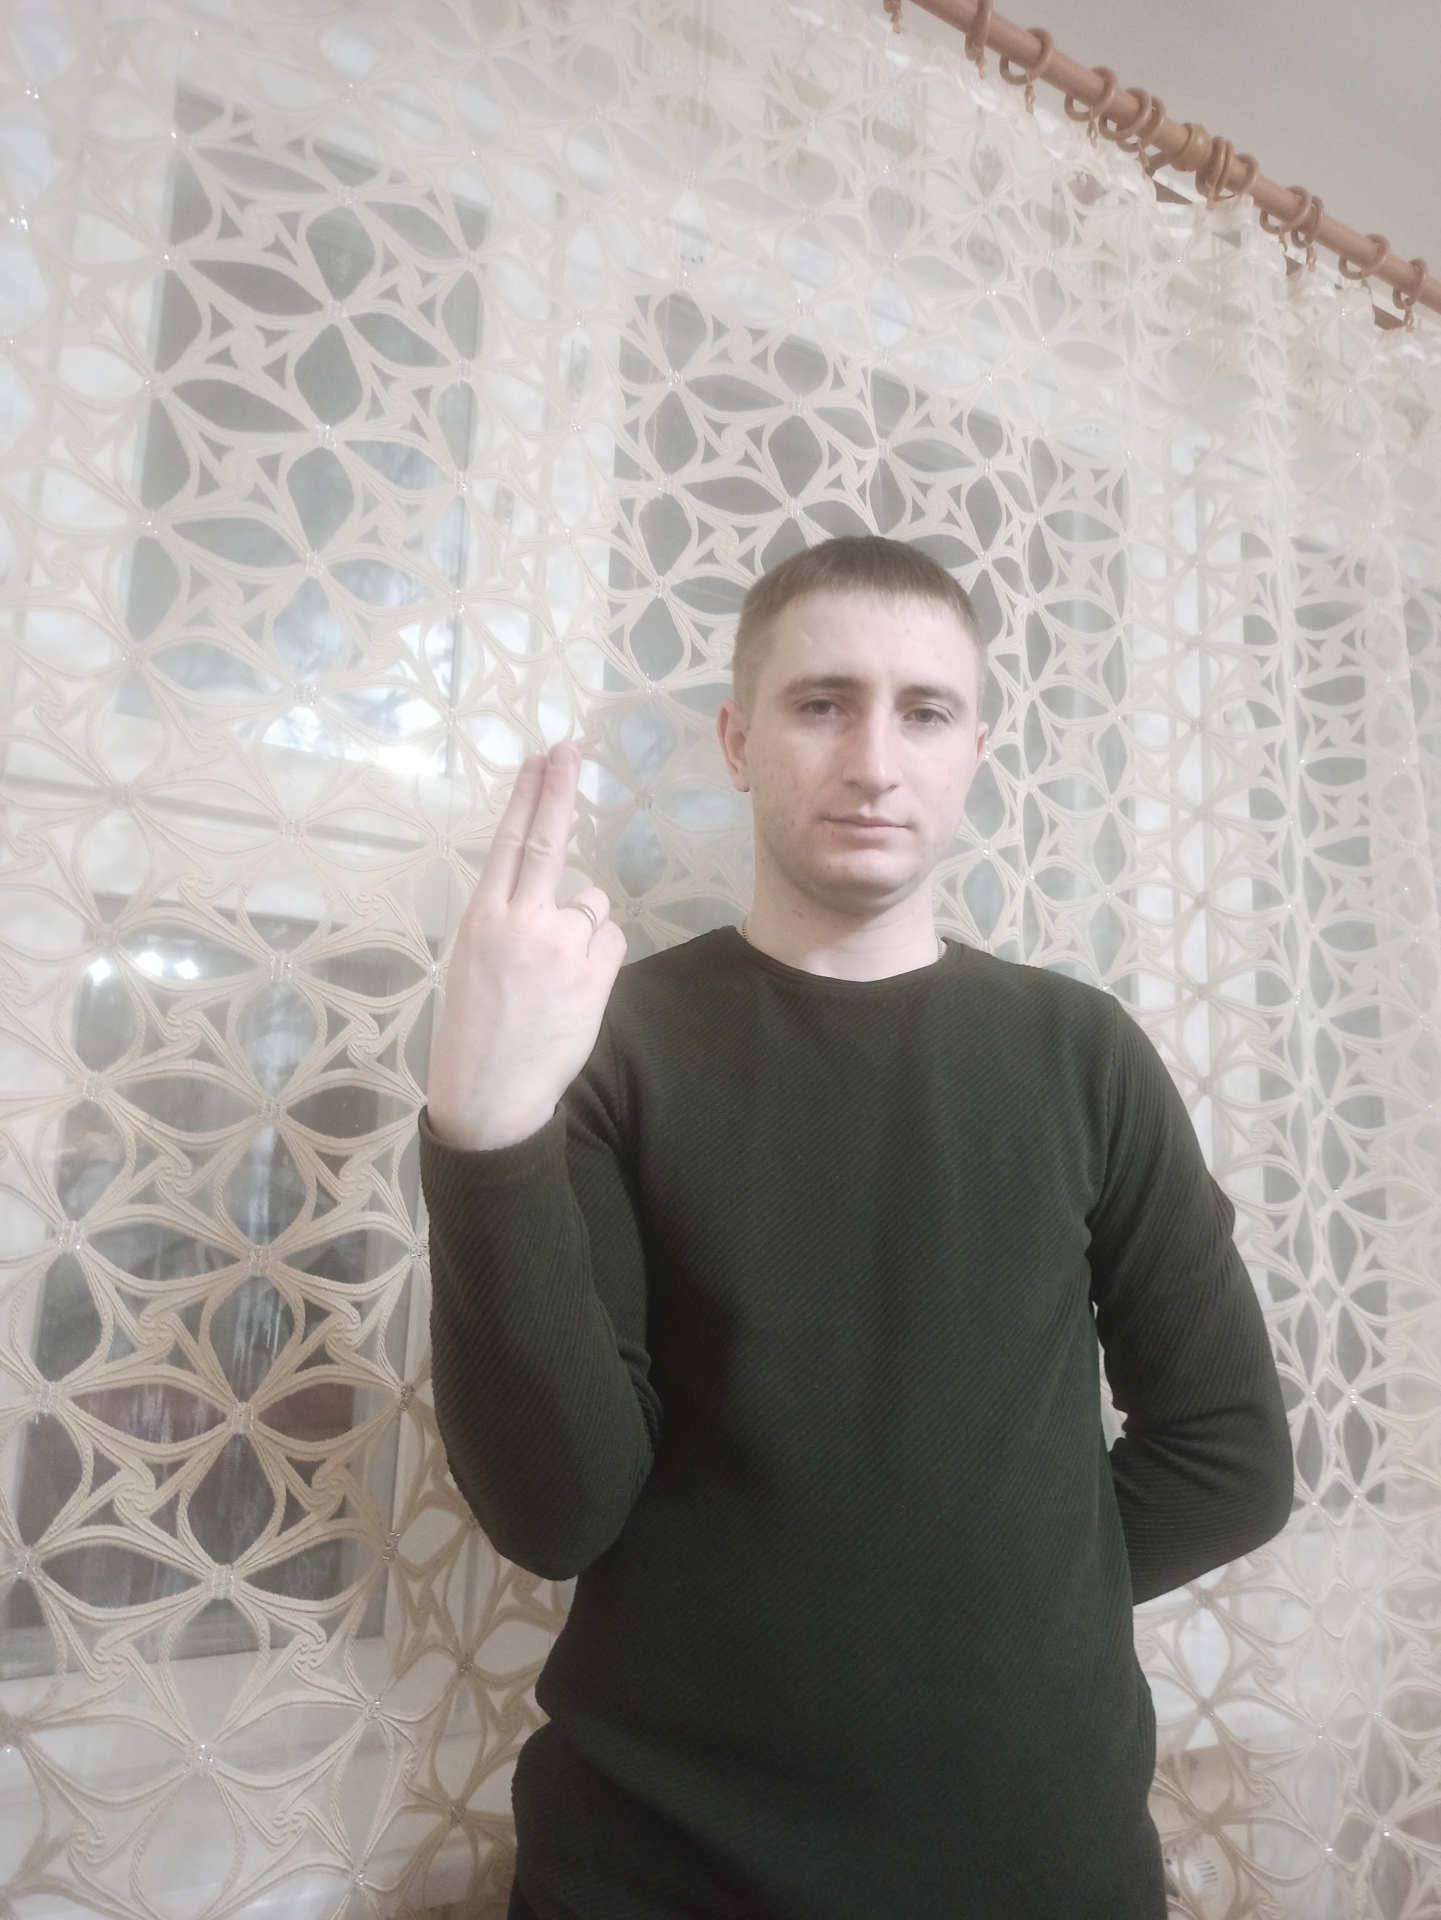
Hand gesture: two_up_inverted